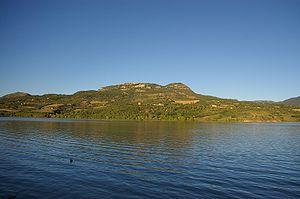
La Noguera Pallaresa est une rivière pyrénéenne espagnole, affluent droit du Sègre. Elle appartient par conséquent au bassin de l'Èbre.